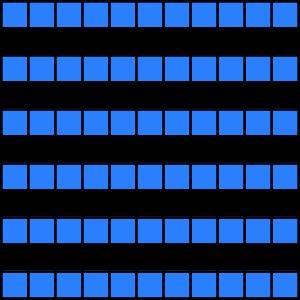
Un spacefiller est une figure qui grossit exponentiellement en étendant un agar. Le premier spacefiller découvert a été appelé max car la vitesse à laquelle son nombre de cellules augmente est maximal. Les spacefillers sont donc les figures qui grossissent le plus rapidement possible.